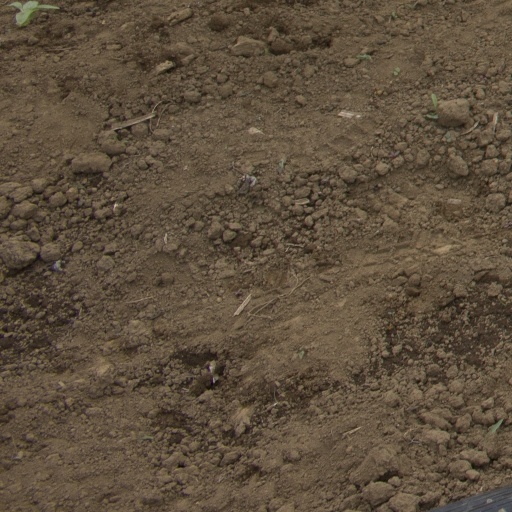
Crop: Jerusalem artichoke